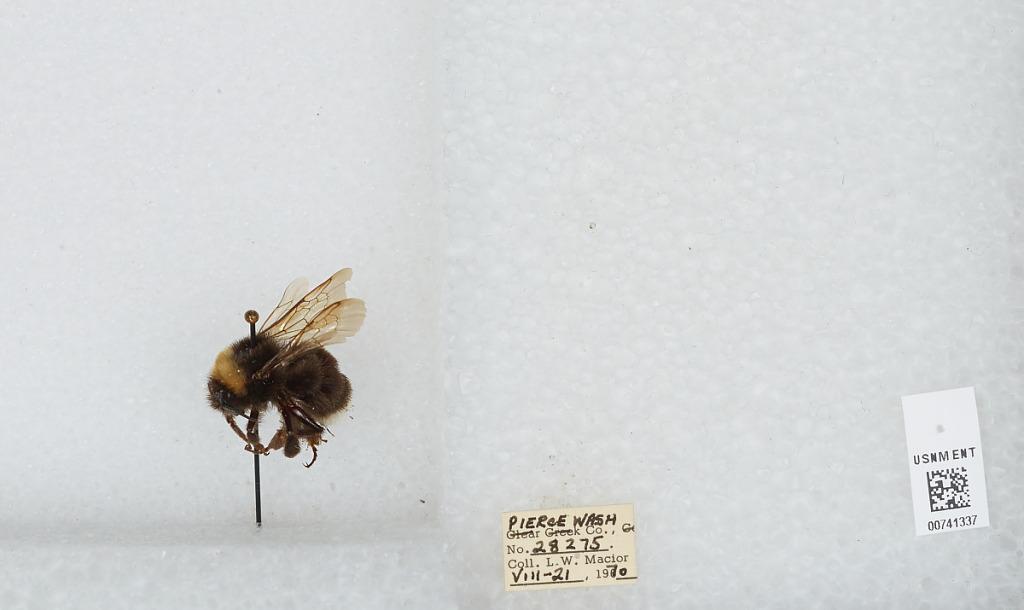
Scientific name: Bombus (Bombus) occidentalis Greene
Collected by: L. Macior
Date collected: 1970-8-21
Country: United States
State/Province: Washington
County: Pierce
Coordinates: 47.05, -122.12